Pointfield

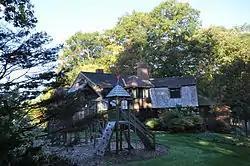

Pointfield is a historic summer estate at 14 Sabine Point Road in Sandwich, New Hampshire. The main house was designed by J. Randolph Coolidge Jr. and built in 1911 for Natalie Whitwell, who was from a prominent Boston merchant family. The building has a V-shape with porches at the ends, affording all rooms views of Squam Lake, on whose shores it is located.